RAF Snailwell

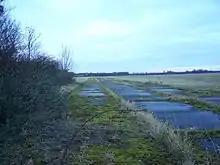

Royal Air Force Snailwell or more simply RAF Snailwell is a former Royal Air Force station located near to the village of Snailwell, Cambridgeshire, located north of Newmarket, Suffolk, England.